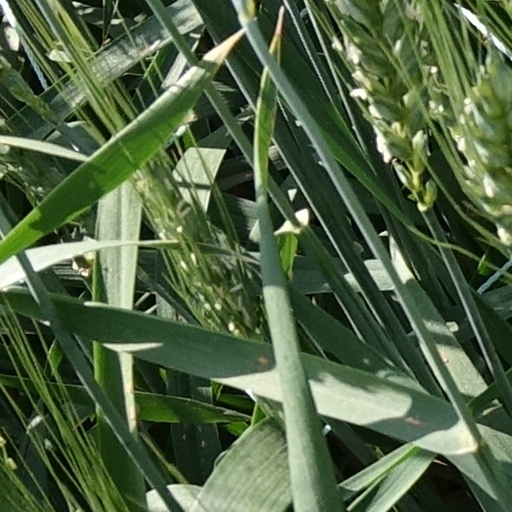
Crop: wheat